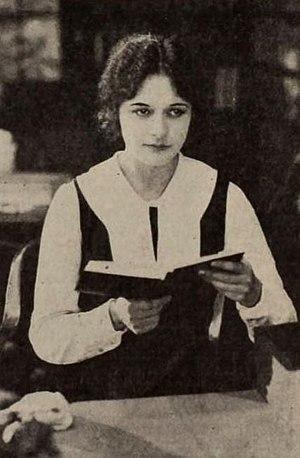
Anna Lehr, née le 17 novembre 1890 à New York aux États-Unis, est une actrice américaine, du cinéma muet et de théâtre, notamment de vaudeville. Elle tourne dans un film du cinéma sonore, Les Conquérants d'un nouveau monde, en 1947, rôle pour lequel elle n'est pas créditée.